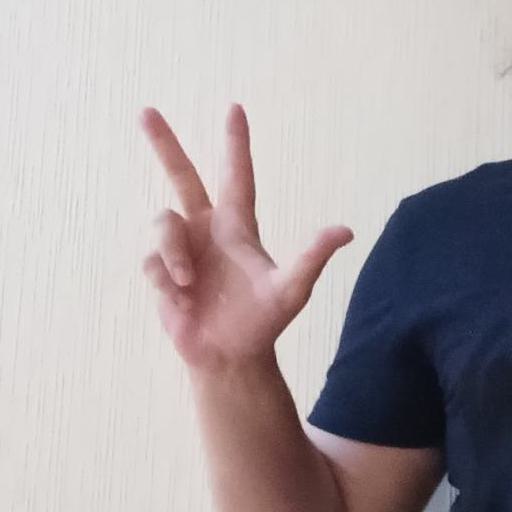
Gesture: three2